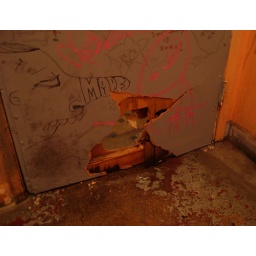
the bathroom door at footsie's, a lovely dive bar and our first stop upon arriving in l.a.